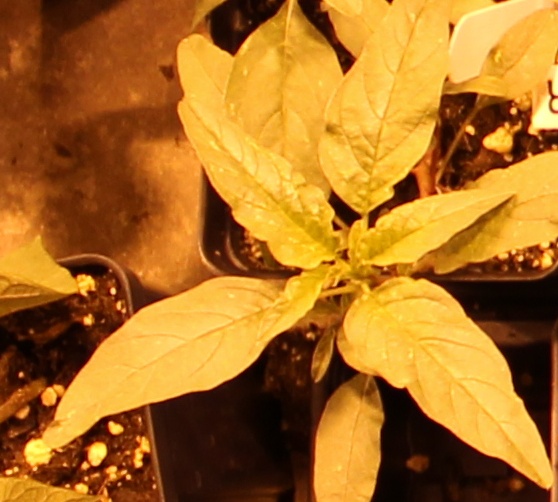
Label: Waterhemp